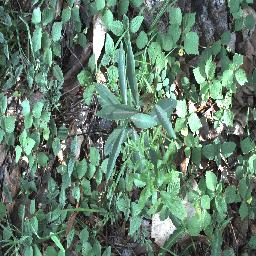
Label: rubber_vine